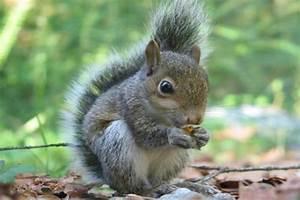
squirrel